Rail Coach Factory, Kapurthala

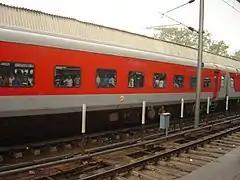
Air-conditioned LHB Coach of the Mumbai Central-New Delhi Rajdhani

During FY 2021-22, Rail Coach Factory produced 1862 coaches, which was its highest ever. Out of these, 1840 were stainless steel LHB coaches, while the remaining 22 were 3-phase MEMU coaches. During this year, the unit also crossed the 40,000 mark in cumulative coach production. Up until March 2022, RCF has produced 41,014 coaches of more than 60 design variants, both AC and non-AC. This comprises more than 50% of the total stock of coaches running on Indian Railways. The factory, in association with DRDE, has also developed a highly cost-effective indigenous technology for the treatment of biowaste in coaches.